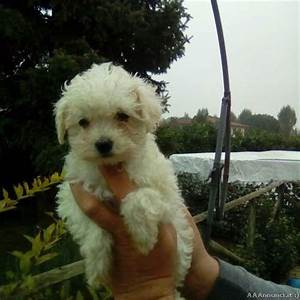
Label: cane